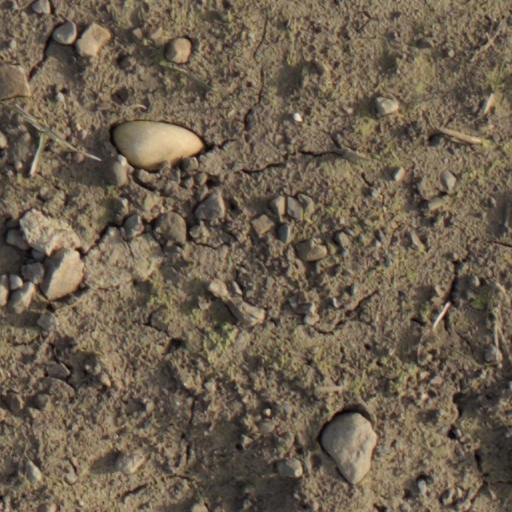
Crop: wheat